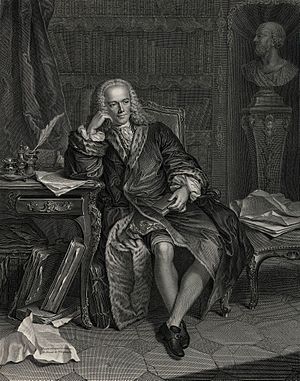
Fysiokrater
Den franske fysiokrat François Quesnay